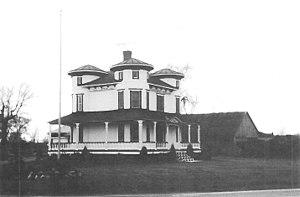
Maison aux quatre silos de La Présentation (Québec)
La Présentation est une municipalité située dans la municipalité régionale de comté des Maskoutains au Québec, dans la région administrative de la Montérégie.